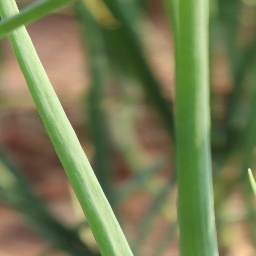
Label: healthy